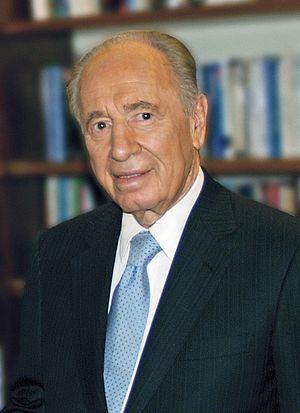
Le président de l'État d'Israël est le titre porté par le chef de l'État d'Israël depuis le 17 février 1949, date de la prestation de serment de Chaim Weizmann, élu la veille par la première Knesset.
Chronologie de la France